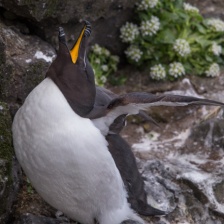
Species: RAZORBILL
Scientific name: ALCA TORDA